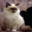
Label: cat